Pranaya Vilasam

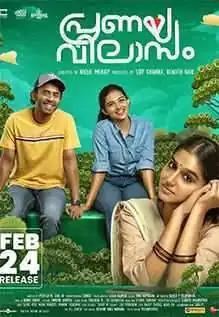
Theatrical release poster

Pranaya Vilasam is a 2023 Indian Malayalam movie directed by Nikhil Muraly and produced by Siby Chavara and Renjith Nair under the banner Green Room Productions. It stars Arjun Ashokan, Mamitha Baiju and Anaswara Rajan in the lead roles. The film was released on 24 February 2023. The film received good theater response and went onto become a super hit of 2023.